Juggernaut

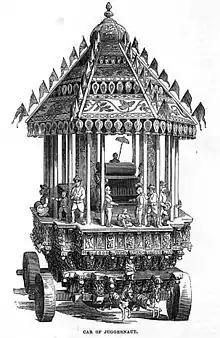
The Car of Juggernaut, as depicted in the 1851 "Illustrated London Reading Book"

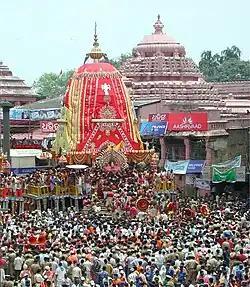

A juggernaut, in current English usage, is a literal or metaphorical force regarded as merciless, destructive, and unstoppable.